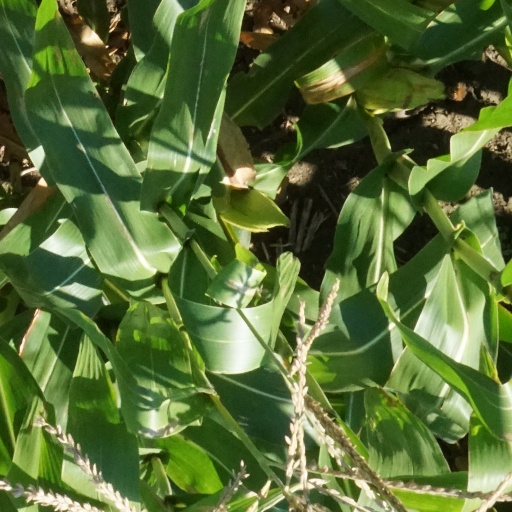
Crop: maize; corn